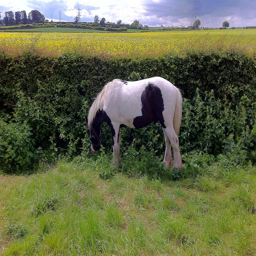
there s a small black and white horse standing by bushes
A black and white horse is eating some grass.
The white horse with black patches is eating grass near a bush.
A horse that is kneeling down in the grass.
a white and black horse some yellow flowers and grass and plants